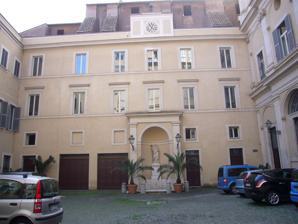
Building: Palazzo Maffei Marescotti
Country: Italy
Year built: 1583
Palace of Maffei Marescotti Palazzo Maffei Marescotti or Palazzo del Vicariato Palace Courtyard General information Location Rome Italy Coordinates 41°53′48″N 12°28′39″E / 41.89667°N 12.47750°E / 41.89667; 12.47750 Owner Holy See The Palazzo Maffei Marescotti ( Italian : Palazzo Maffei Marescotti or Palazzo del Vicariato ) or Palace of the Vicariate is a religious building in Rome , Italy . Is an ancient palace, originally a nobiliary palace, located in the Rione Pigna, on the corner of Via dei Cestari and Via della Pigna, next to the Church of the Holy Stigmata of St. Francis . The palace was designed in 1580 by Giacomo Della Porta on behalf of Cardinal Marcantonio Maffei , which involved the demolition of some houses of families, who were in the Piazza della Pigna in front of the building that had been the family of Stefano Porcari. After the death of the Cardinal Maffei reached in 1583 and the unfinished building began a long series of changes of ownership and different uses. The Count Marescotti in the 18th-century refurbished the palace using the services of the architect Ferdinando Fuga . See also Banca Romana Properties of the Holy See References